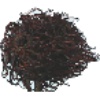
Label: Rambutan 1